Hacklander Site

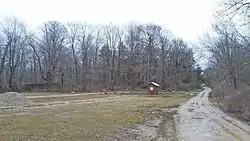

The Hacklander Site, also designated 20AE78, is an archaeological site located on the south shore of the Kalamazoo River east of Douglas, Michigan. It was added to the National Register of Historic Places in 1973. The site is significant because it represents much of what is understood about Woodland period life in the region.